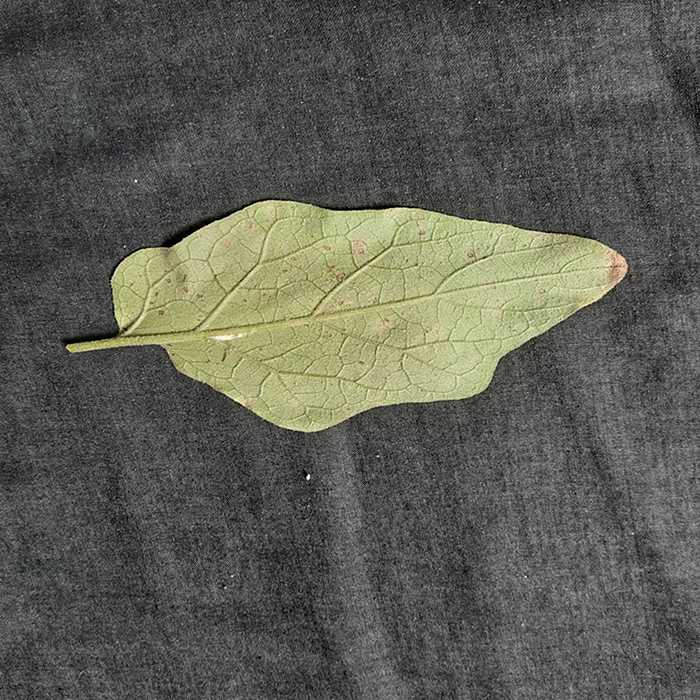
Plant: Eggplant
Label: Eggplant Cercopora leaf spot